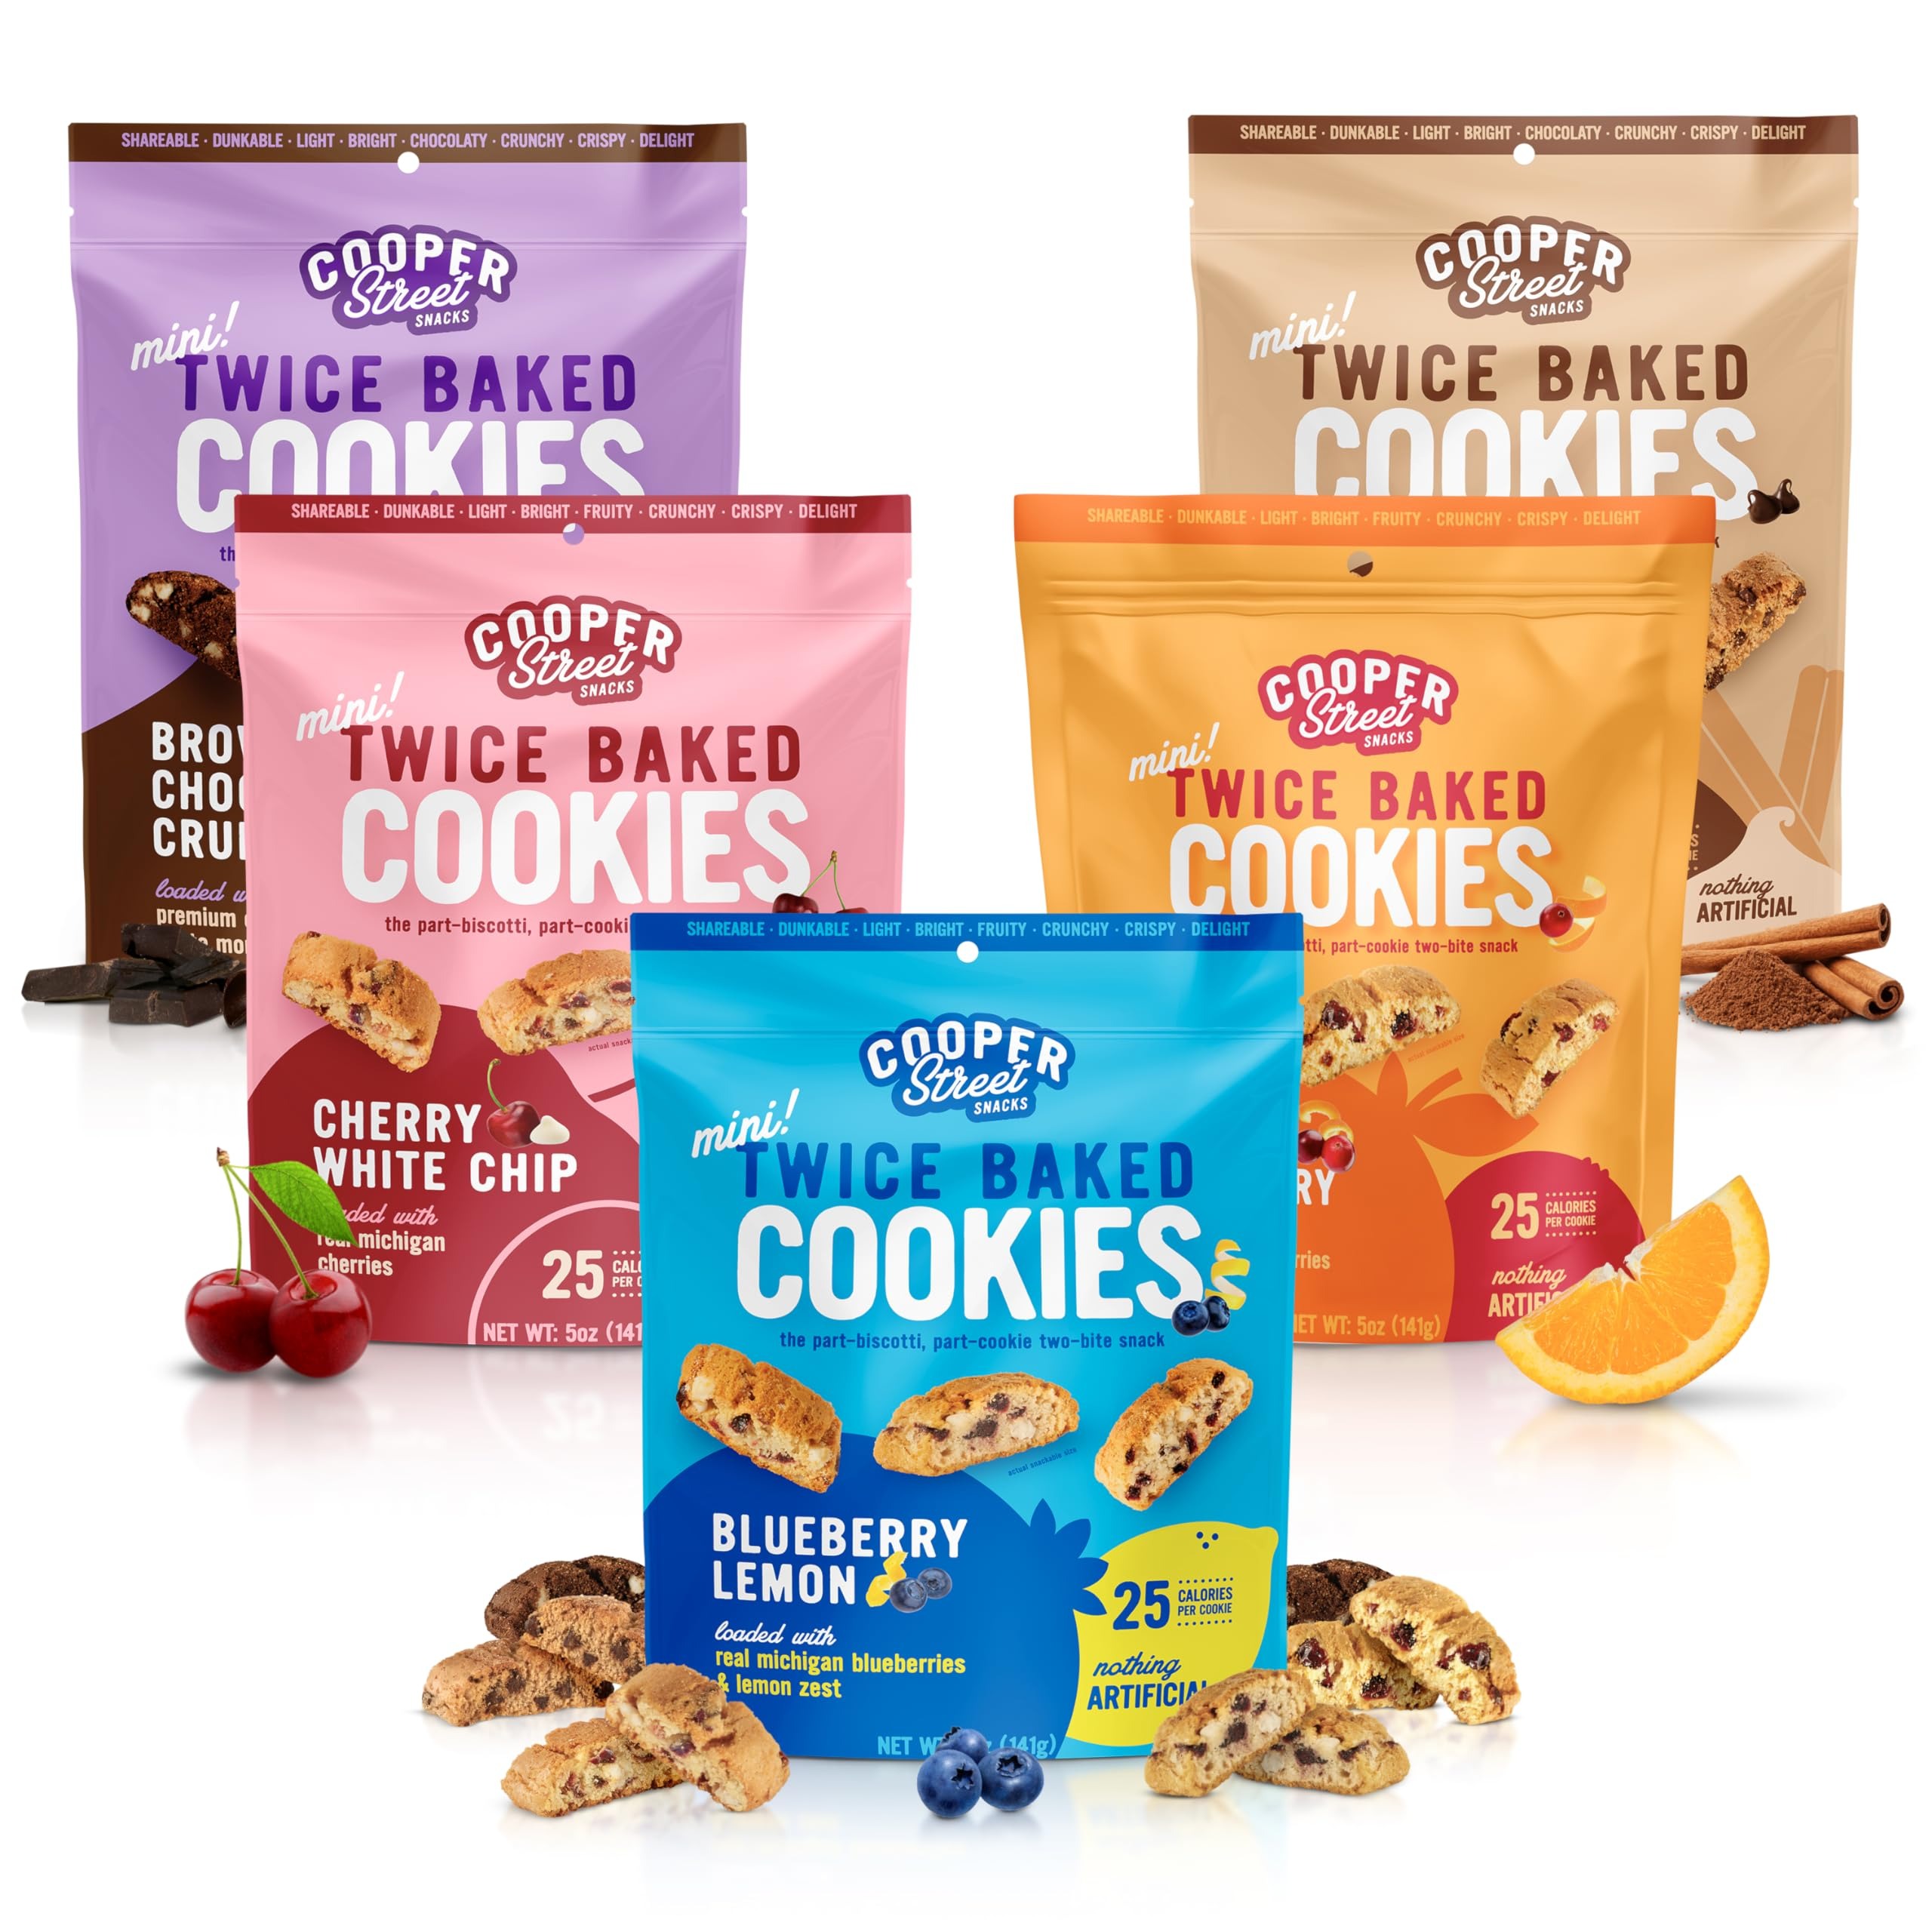
Item Name: Cooper Street Twice Baked Biscotti Cookies Variety Pack - 5 Pack (5oz Each) - Light and Crispy Coffee Cookies 5 Flavors Assortment - Low-Calorie Snacks for Adults & Kids - Dairy & Peanut Free, Kosher
Bullet Point 1: Biscotti Variety Pack: Lemon Blueberry, Orange Cranberry, Cherry White Chip and Brownie Chocolate biscotti make this Italian style biscotti cookies variety pack an absolute delight and tells a 100-year-old family recipe story through every bite
Bullet Point 2: Perfect Pairing with Coffee or Tea – These mini biscotti are the ideal companion for your morning coffee or afternoon tea, enhancing your beverage experience with their crisp texture and rich flavors.
Bullet Point 3: Dairy, Peanut and Soy-Free Snacks: Love Italian biscotti from Italy but have dietary restrictions - no worries - our gourmet biscotti are allergen-friendly and great for kids and adults snacking
Bullet Point 4: Ideal for Gifting & Sharing – Whether creating a biscotti gift basket, enjoying a biscotti bulk pack, or adding to a holiday spread, these fruity treats are versatile and always appreciated.
Bullet Point 5: Convenient Resealable Bags – Each flavor comes in its own resealable bag, keeping your biscotti fresh and providing an eco-friendly alternative to biscotti individually wrapped, perfect for sharing at gatherings or enjoying at home.
Product Description: Satisfy your snack cravings with the Cooper Street Twice Baked Biscotti Cookies Variety Pack, featuring four unique and delicious flavors. Each 5 oz bag is filled with light, crispy biscotti cookies that are baked twice for the perfect crunch. Made using traditional Italian recipes, these gourmet cookies are a delightful treat to enjoy with coffee, tea, or on their own. Perfect for snacking or gifting, this variety pack offers a selection of flavors, all loaded with real Michigan fruit, including blueberries and cranberries, for a burst of natural sweetness in every bite. These biscotti Italian cookies are crafted with care, ensuring they are dairy-free, peanut-free, and soy-free, making them a safe and delicious option for anyone with dietary restrictions. With just 25 calories per serving, they are the perfect low-calorie snack for those seeking a guilt-free indulgence. Each cookie delivers a satisfying combination of light sweetness and crunch, providing a healthy snack option that doesn’t compromise on flavor. Certified kosher and made with the finest ingredients, these biscotti are perfect for treats for adults who appreciate high-quality, artisanal snacks. Whether you're enjoying them as cookies with coffee, a tea biscuit, or a quick on-the-go snack, these biscotti cookies offer a flavorful and convenient option. The resealable bags ensure that your cookies stay fresh and crisp for whenever you’re ready to indulge. Whether you’re enjoying them yourself or sharing them with loved ones, the Cooper Street Biscotti Variety Pack brings the authentic taste of Italian biscotti right to your home. Add them to your pantry or give them as part of a thoughtful gift in an Italian snack box.
Value: 25.0
Unit: Ounce

Price: 27.99